KwaZulu-Natal

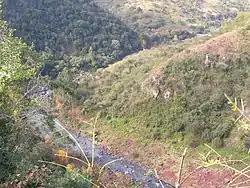
The Mngeni River valley near Howick Falls

At around in area, KwaZulu-Natal is roughly the size of Portugal. It has three different geographic areas and is the eastern most province in the country. The lowland region along the Indian Ocean coast is extremely narrow in the south, widening in the northern part of the province, while the central Natal Midlands consists of an undulating hilly plateau rising toward the west. Two mountainous areas, the western Drakensberg Mountains and northern Lebombo Mountains form, respectively, a solid basalt wall rising over beside Lesotho border and low parallel ranges of ancient granite running southward from Eswatini. The area's largest river, the Tugela, flows west to east across the center of the province.